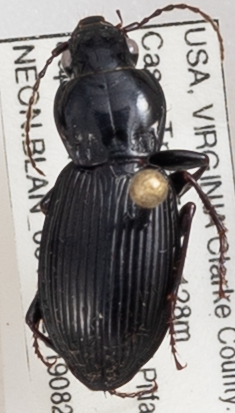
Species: Pterostichus stygicus
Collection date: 2019-08-27
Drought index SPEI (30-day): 0.798
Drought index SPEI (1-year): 2.09
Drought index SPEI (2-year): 2.09